Flame test

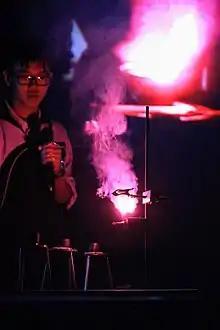
A flame test showing the presence of lithium.

A flame test involves introducing a sample of the element or compound to a hot, non-luminous flame and observing the color of the flame that results. The compound can be made into a paste with concentrated hydrochloric acid, as metal halides, being volatile, give better results. Different flames can be tried to verify the accuracy of the color. Wooden splints, Nichrome wires, platinum wires, magnesia rods, cotton swabs, and melamine foam are suggested for support. Safety precautions are crucial due to the flammability and toxicity of some substances involved. When using a splint, one must be careful to wave the splint through the flame rather than holding it in the flame for extended periods, to avoid setting the splint itself on fire. The use of a cotton swab or melamine foam (used in “eraser” cleaning sponges) as a support has also been suggested. Sodium is a common component or contaminant in many samples, and its spectrum tends to dominate many flame tests others. The test flame is often viewed through cobalt blue glass to filter out the yellow of sodium and allow for easier viewing of other metal ions.